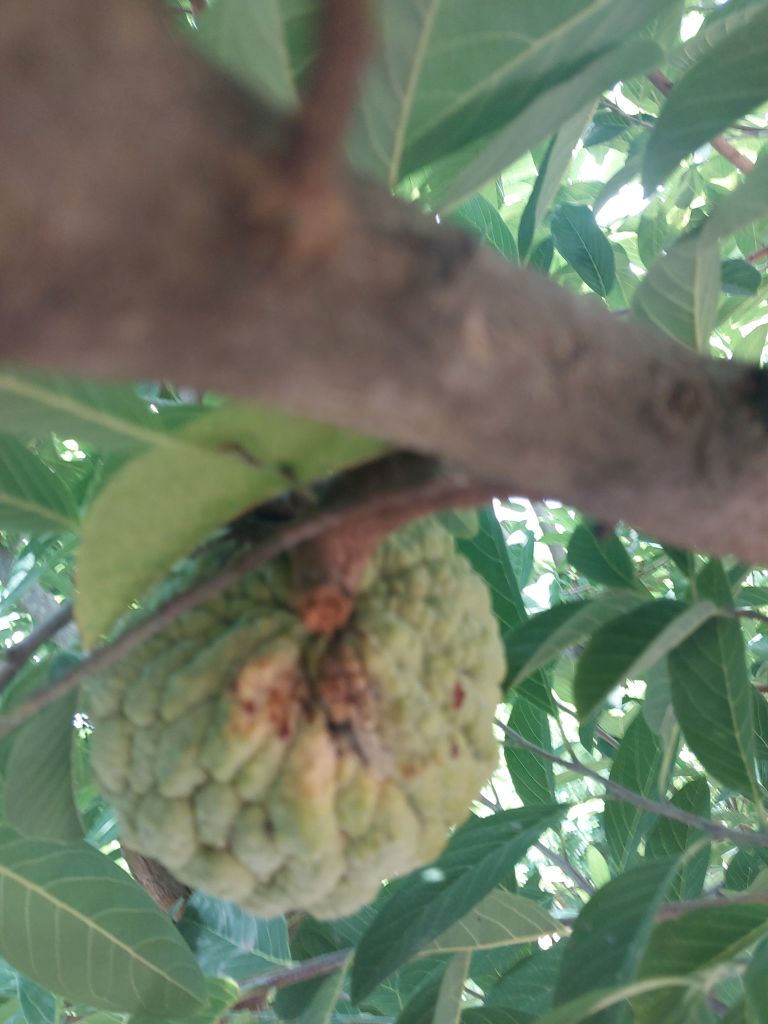
Disease label: Athracnose